Bird visual acuity rendering: 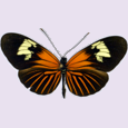
Butterfly visual acuity rendering: 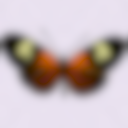
Species: erato
Subspecies: luscombei
Sex: female
View: dorsal
Type status: PT
Hybrid status: valid subspecies
Locality: Quincemil PER CU
Coordinates: -13.233, -70.767